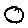
Label: 0